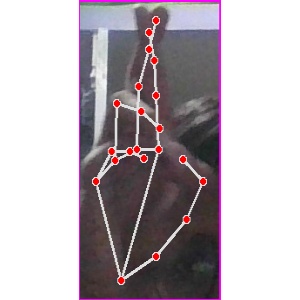
अक्षर: र